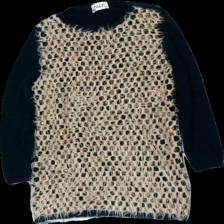
View: front
Type: Sweater
Category: Ladies
Brand: Not in the list
Brand text on label: tuzzi
Colors: Blue, Beige
Material: 100% acryl
Pattern: Other
Cut: Regular
Size: 44
Season: All
Price range: <50
Recommended usage: Export